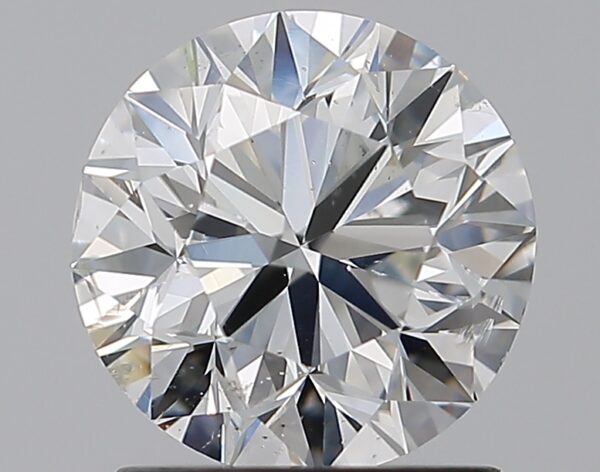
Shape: round
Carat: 1.5
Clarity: SI2
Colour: H
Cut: VG
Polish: EX
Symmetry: VG
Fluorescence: N
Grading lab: GIA
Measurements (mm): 7.1 x 7.17 x 4.62